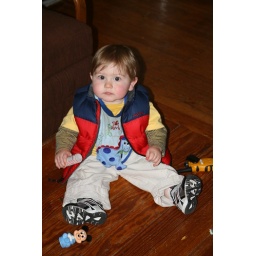
Eli playing on the floor at the old house, so cute in his vest.